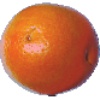
Label: Tangelo 1